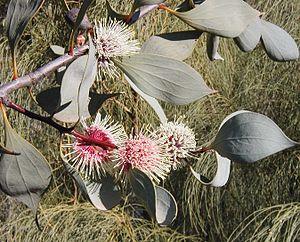
Hakea est un genre de 149 espèces de buissons ou arbustes de la famille des Proteaceae, originaire d'Australie. On les trouve dans tout le pays mais c'est dans le sud-ouest de l'Australie occidentale que l'on en trouve le plus grand nombre d'espèces. Ils peuvent atteindre 1 à 6 mètres de haut et ont des feuilles disposées en spirale mesurant de 2 à 20 centimètres de long, simples ou composées, quelquefois comme chez Hakea drupacea avoir des folioles en aiguilles comme chez les Juncaceae. Les fleurs sont rassemblées en gros bouquets de formes variables, en boule ou en cylindre, de 3 à 10 centimètres de long avec de nombreuses petites fleurs rouges, jaunes, roses, pourpres, bleu pâle ou blanches
Cette page a pour objet de présenter un arbre phylogénétique des Eudicotyledoneae, c'est-à-dire un cladogramme mettant en lumière les relations de parenté existant entre leurs différents groupes, telles que les dernières analyses reconnues les proposent. Ce n'est qu'une possibilité, et les principaux débats qui subsistent au sein de la communauté scientifique sont brièvement présentés ci-dessous, avant la bibliographie.